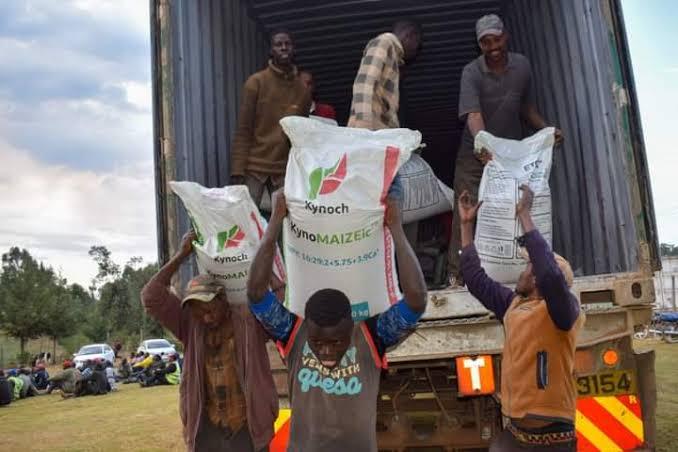
Vijana wachapakazi wakiendelea kufanya kazi kauli ya 'mchumia juani hulio kivulini' wakiendelea na zoezi la kushusha mbolea hizo ambazo zimewekwa kwenye vifungashio maalumu hii inatumika katika kukuza mimea na kuifanya ikue vizuri lakini pia kuimarisha rutuba ya udongo.